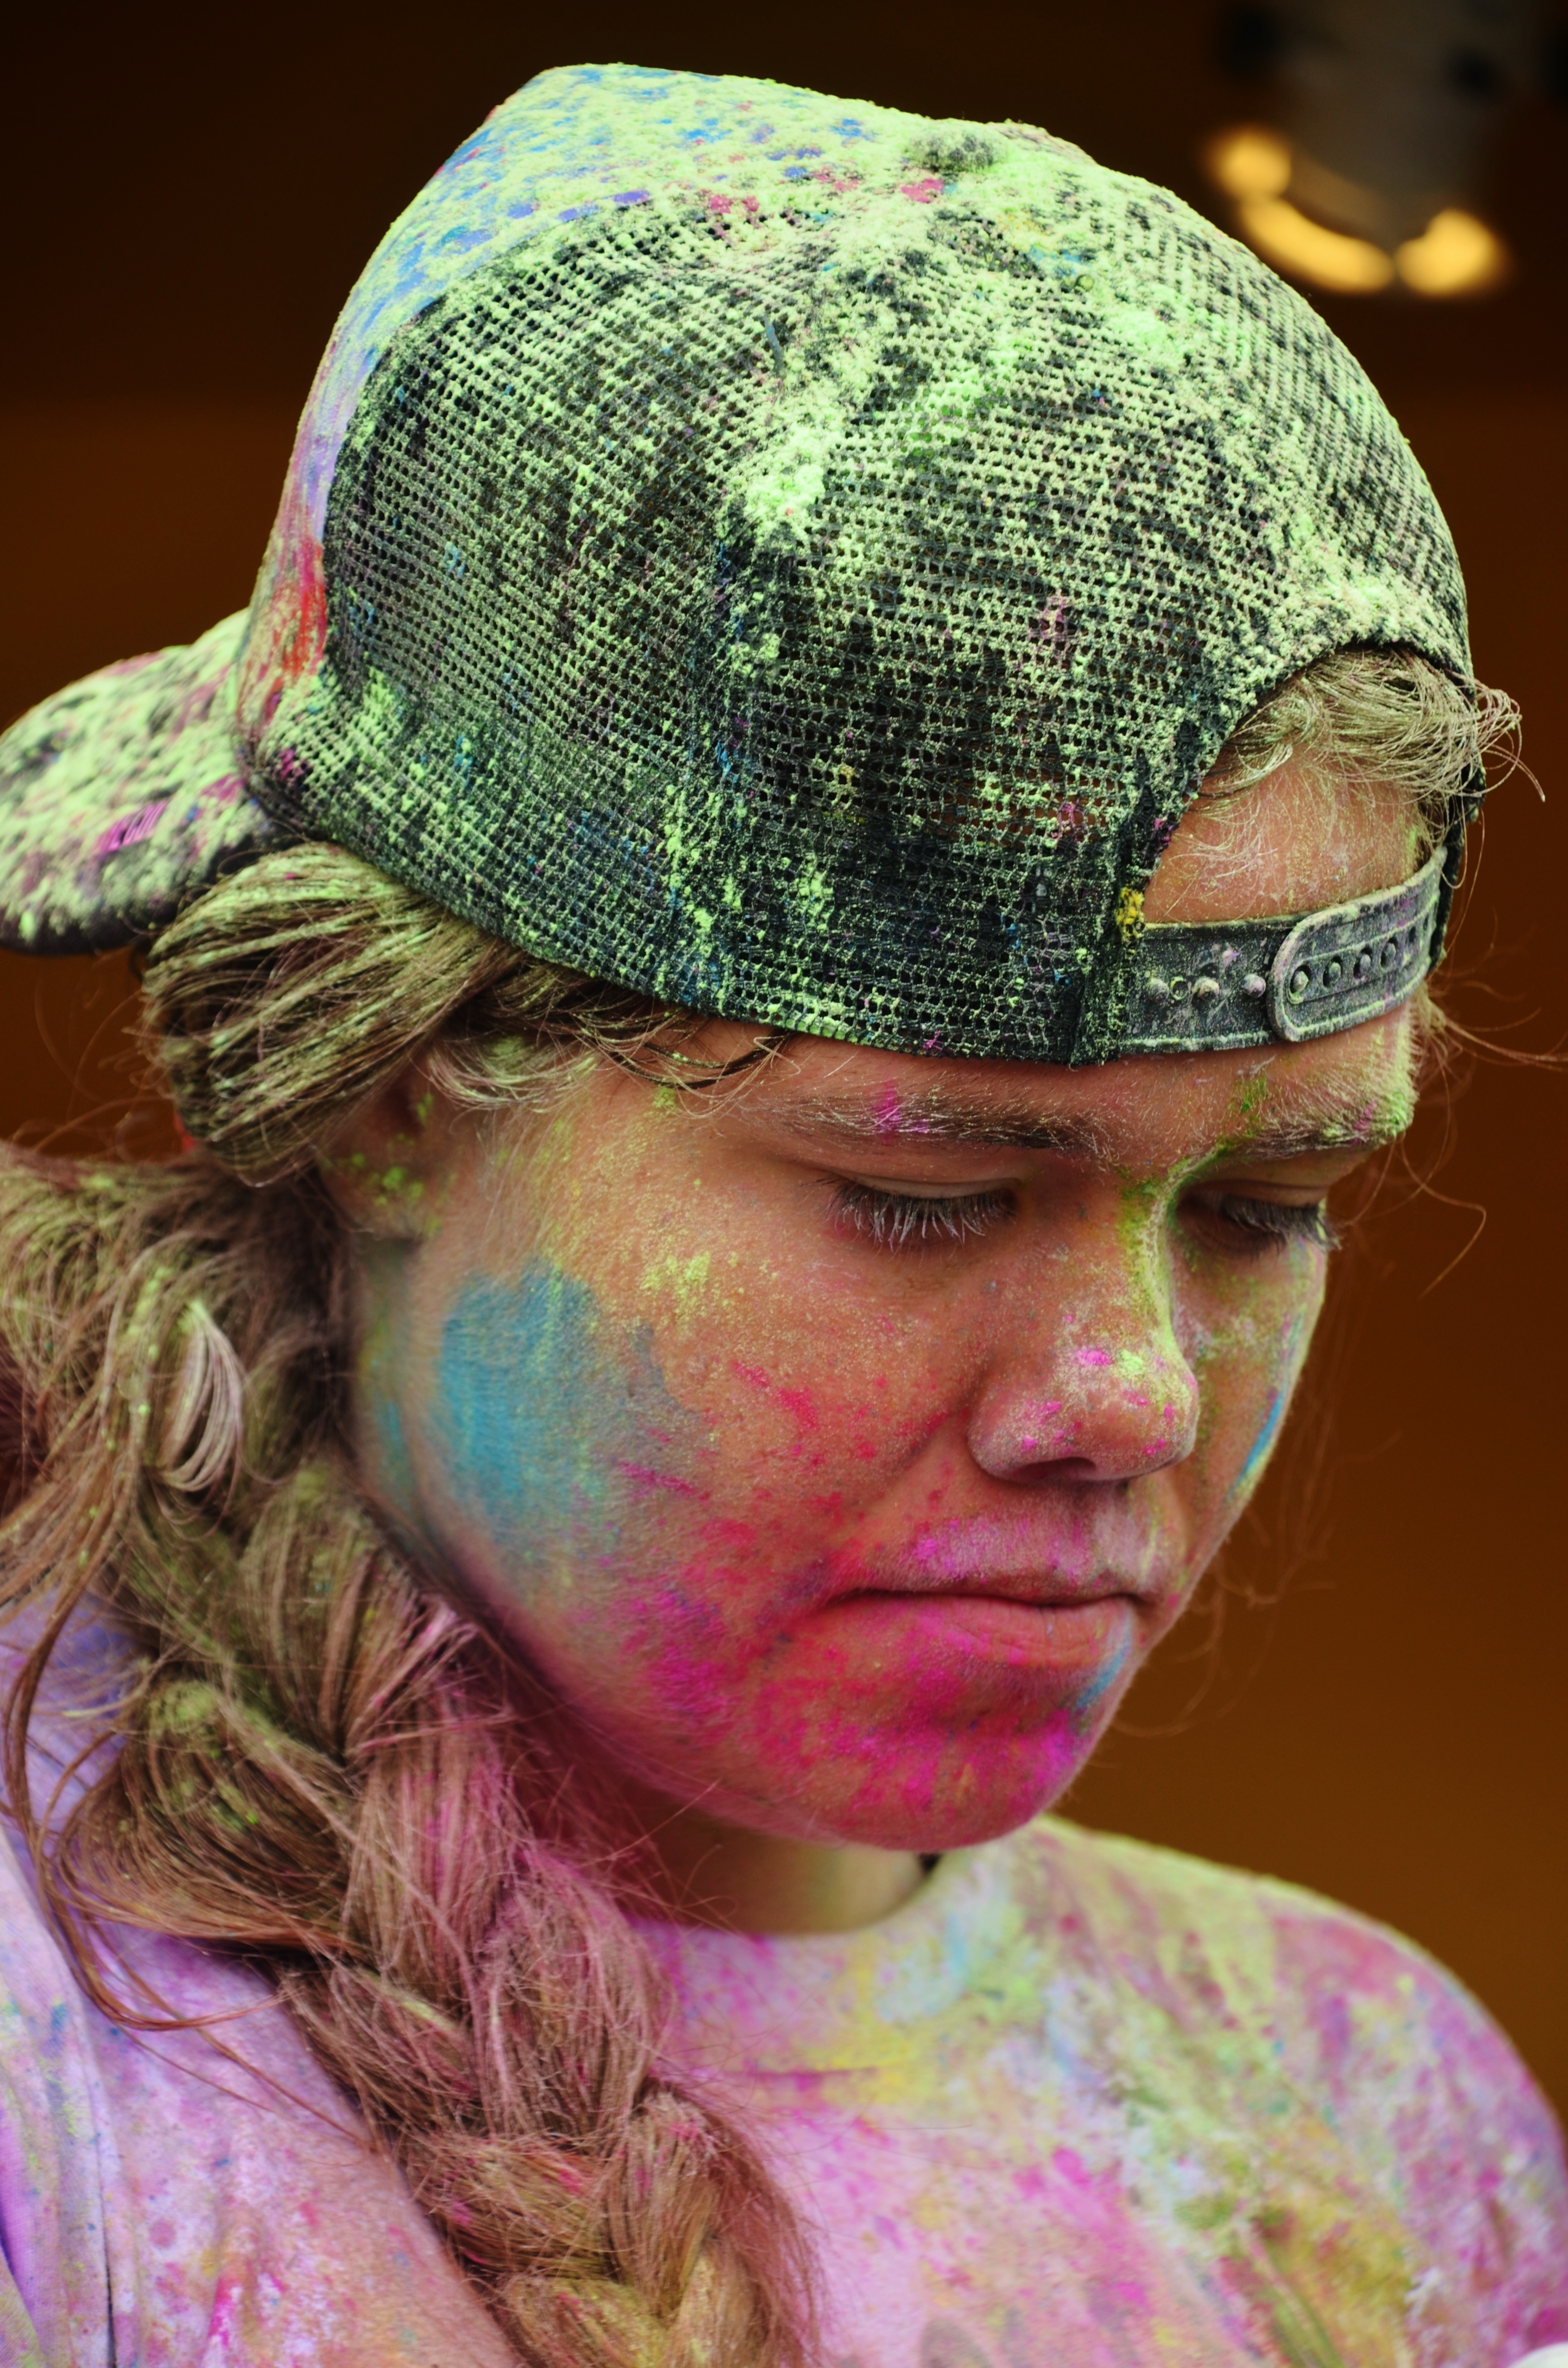
person, girl, woman, photography, running, summer, female, celebration, portrait, young, green, soldier, color, hat, clothing, colorful, lady, close up, face, festival, happy, eye, glasses, cap, head, party, funny, beauty, pretty, fashion accessory, color run festivals